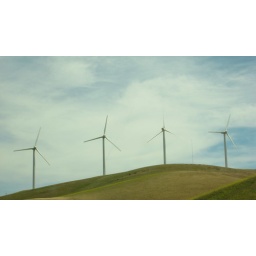
Living in California isn't half bad! Taking pictures out of the car window on the way home from Santa Cruz.